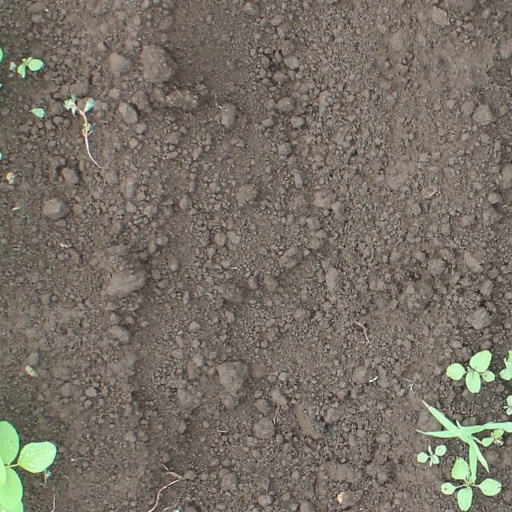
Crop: soybean